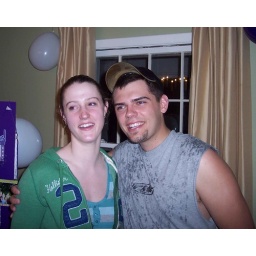
The van was hit by a falling tree on the way